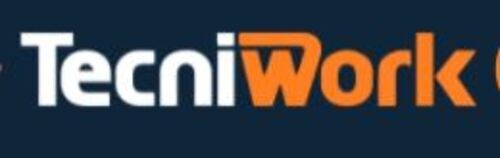
TECNIWORK ACTIVE BALL SOFT VE
TECNIWORK ACTIVE BALL SOFT VERDE
Brand: TECNIWORK SPA
Category: Sporting Goods > Athletics > General Purpose Athletic Equipment > Ball Carrying Bags & Carts